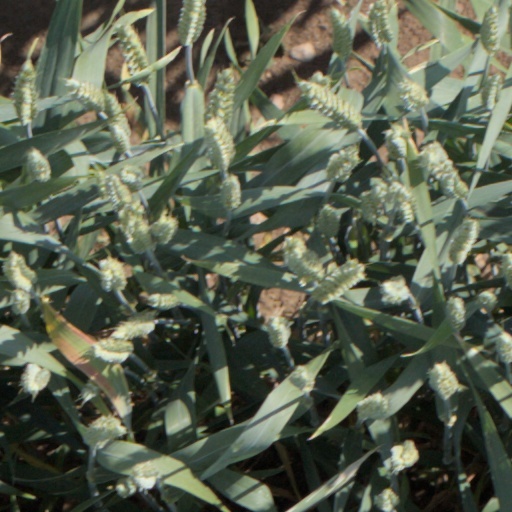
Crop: wheat